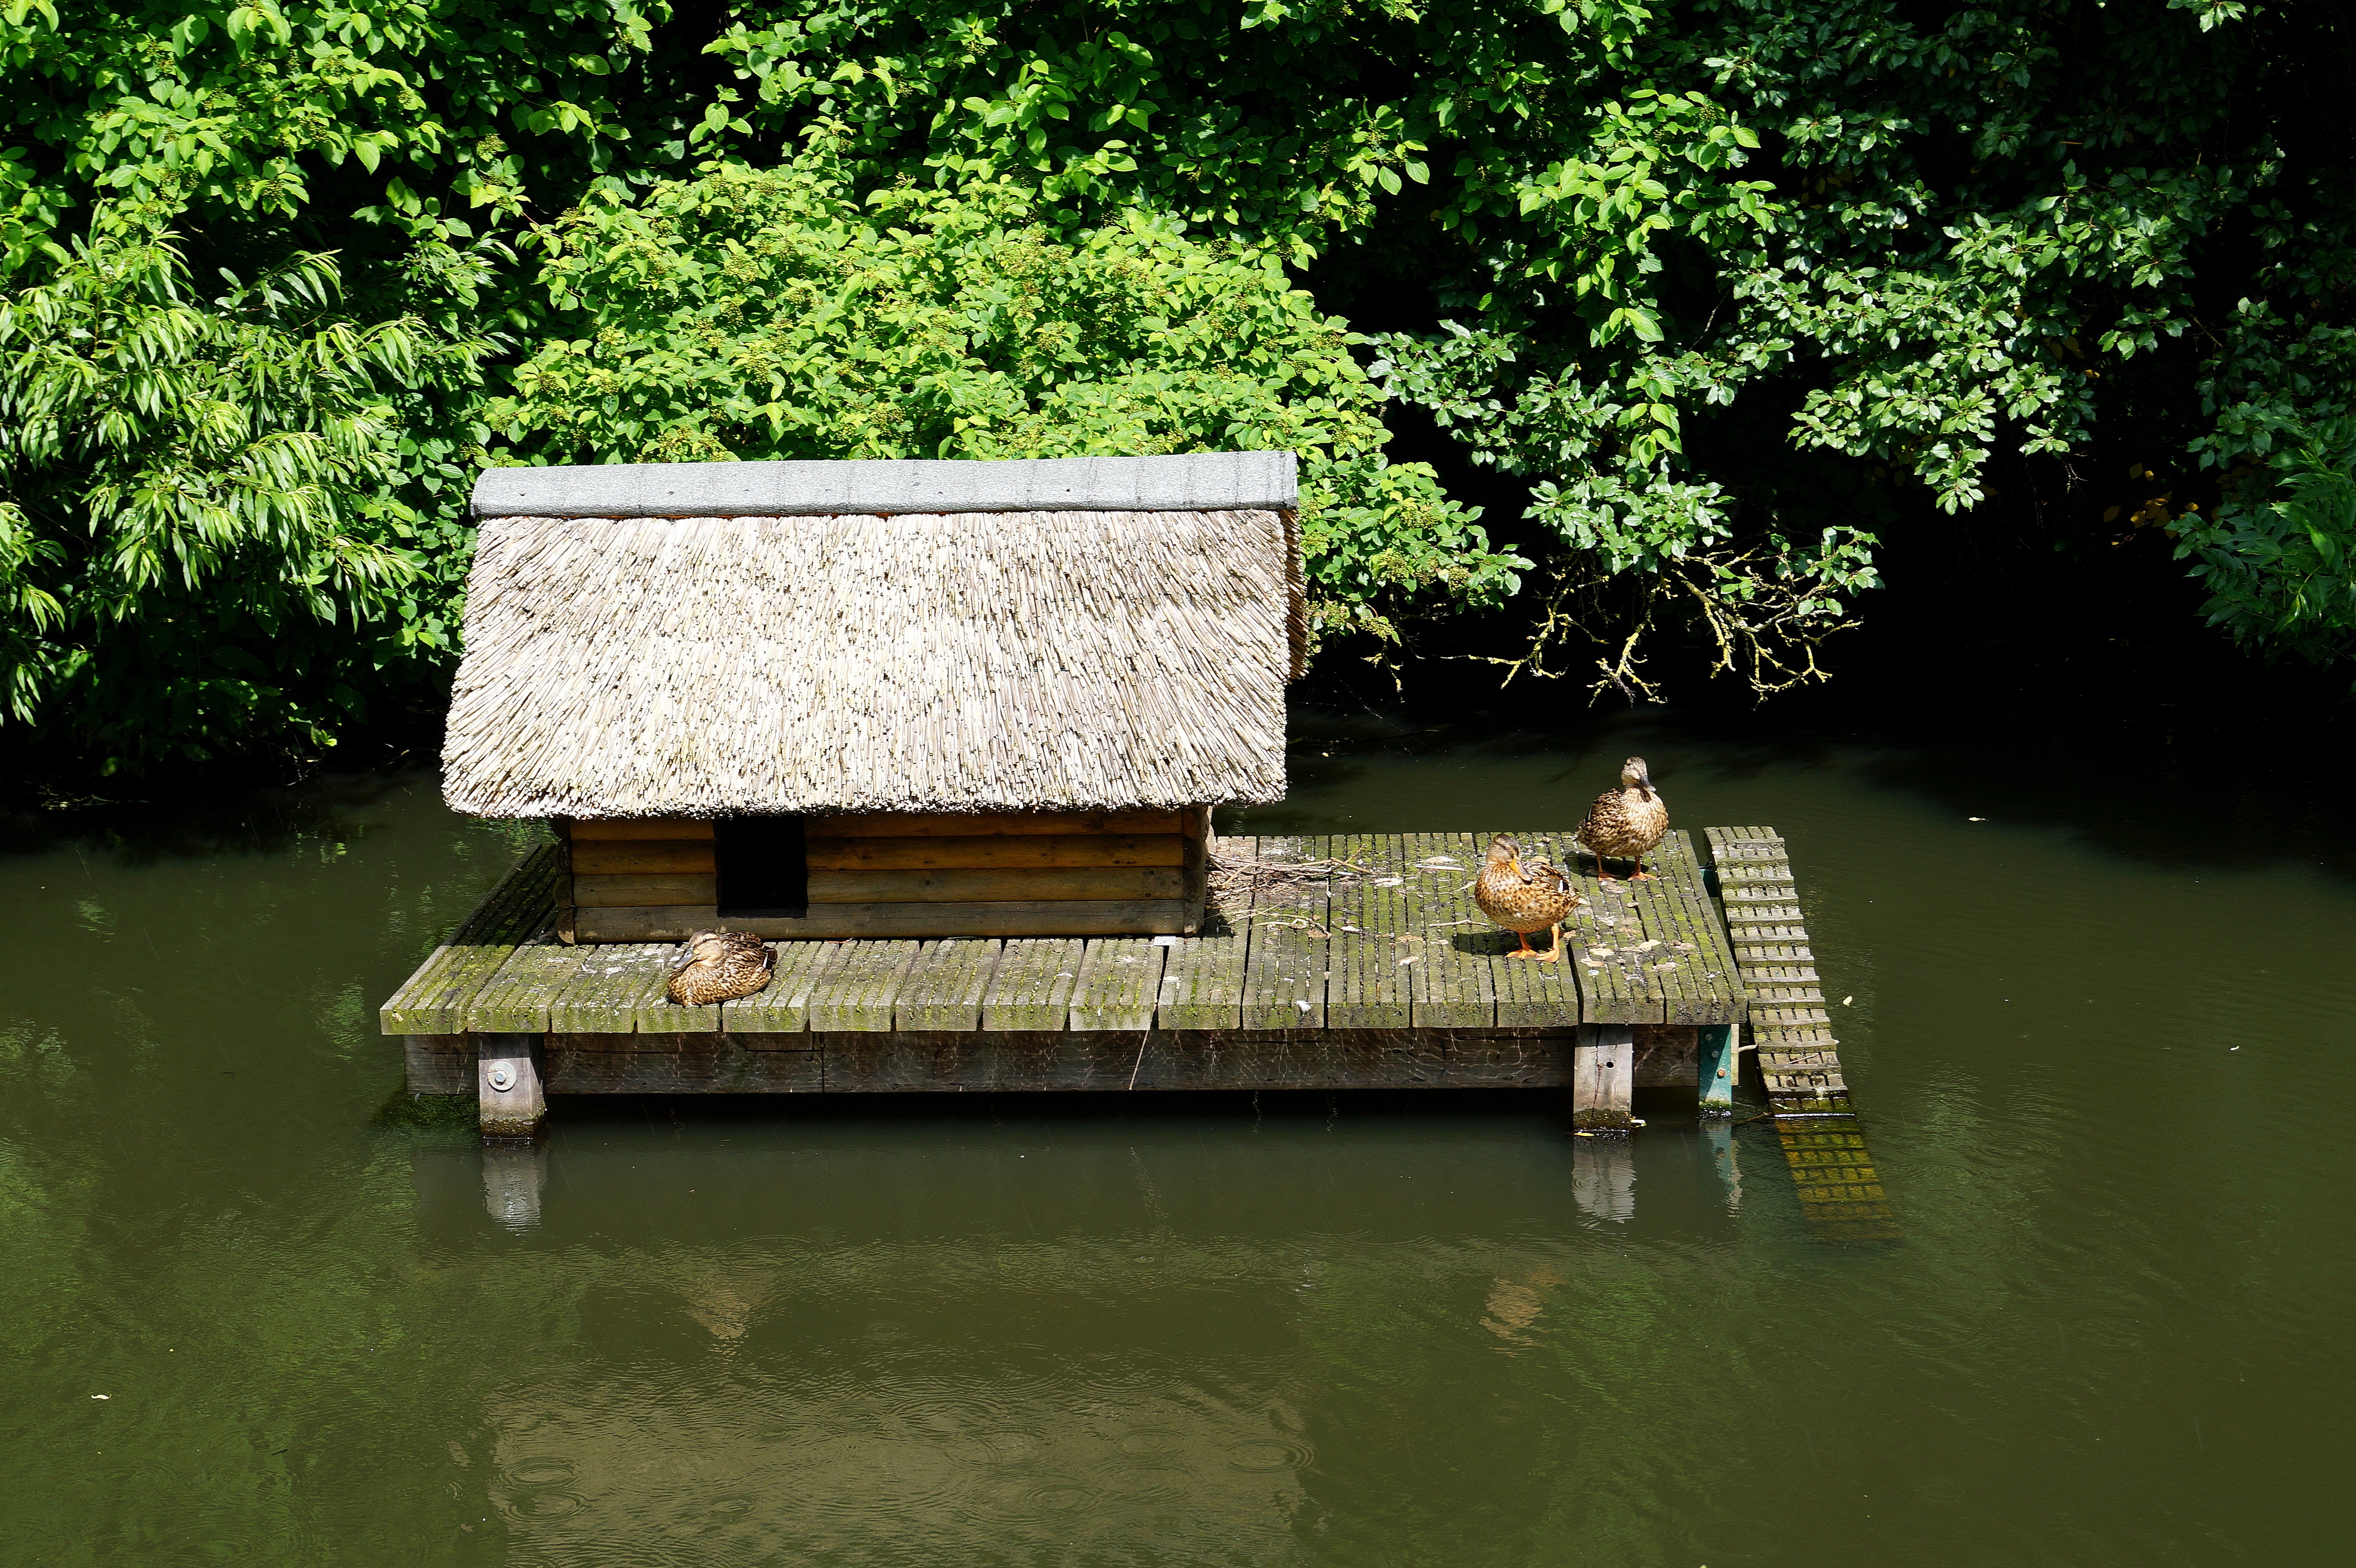
tree, water, nature, river, pond, green, reflection, garden, waterway, birds, stall, animals, ducks, habitat, waterfowl, aviary, rural area